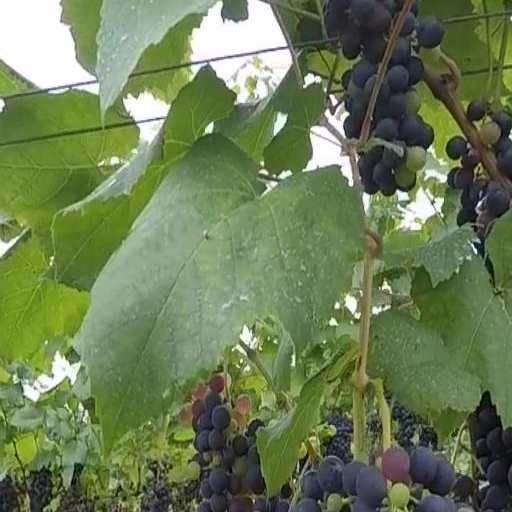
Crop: grape